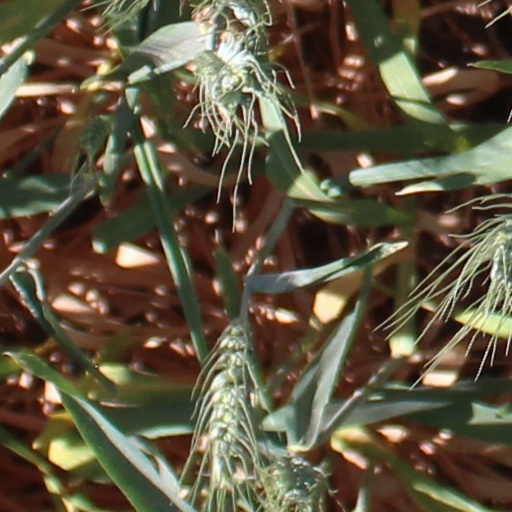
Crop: wheat